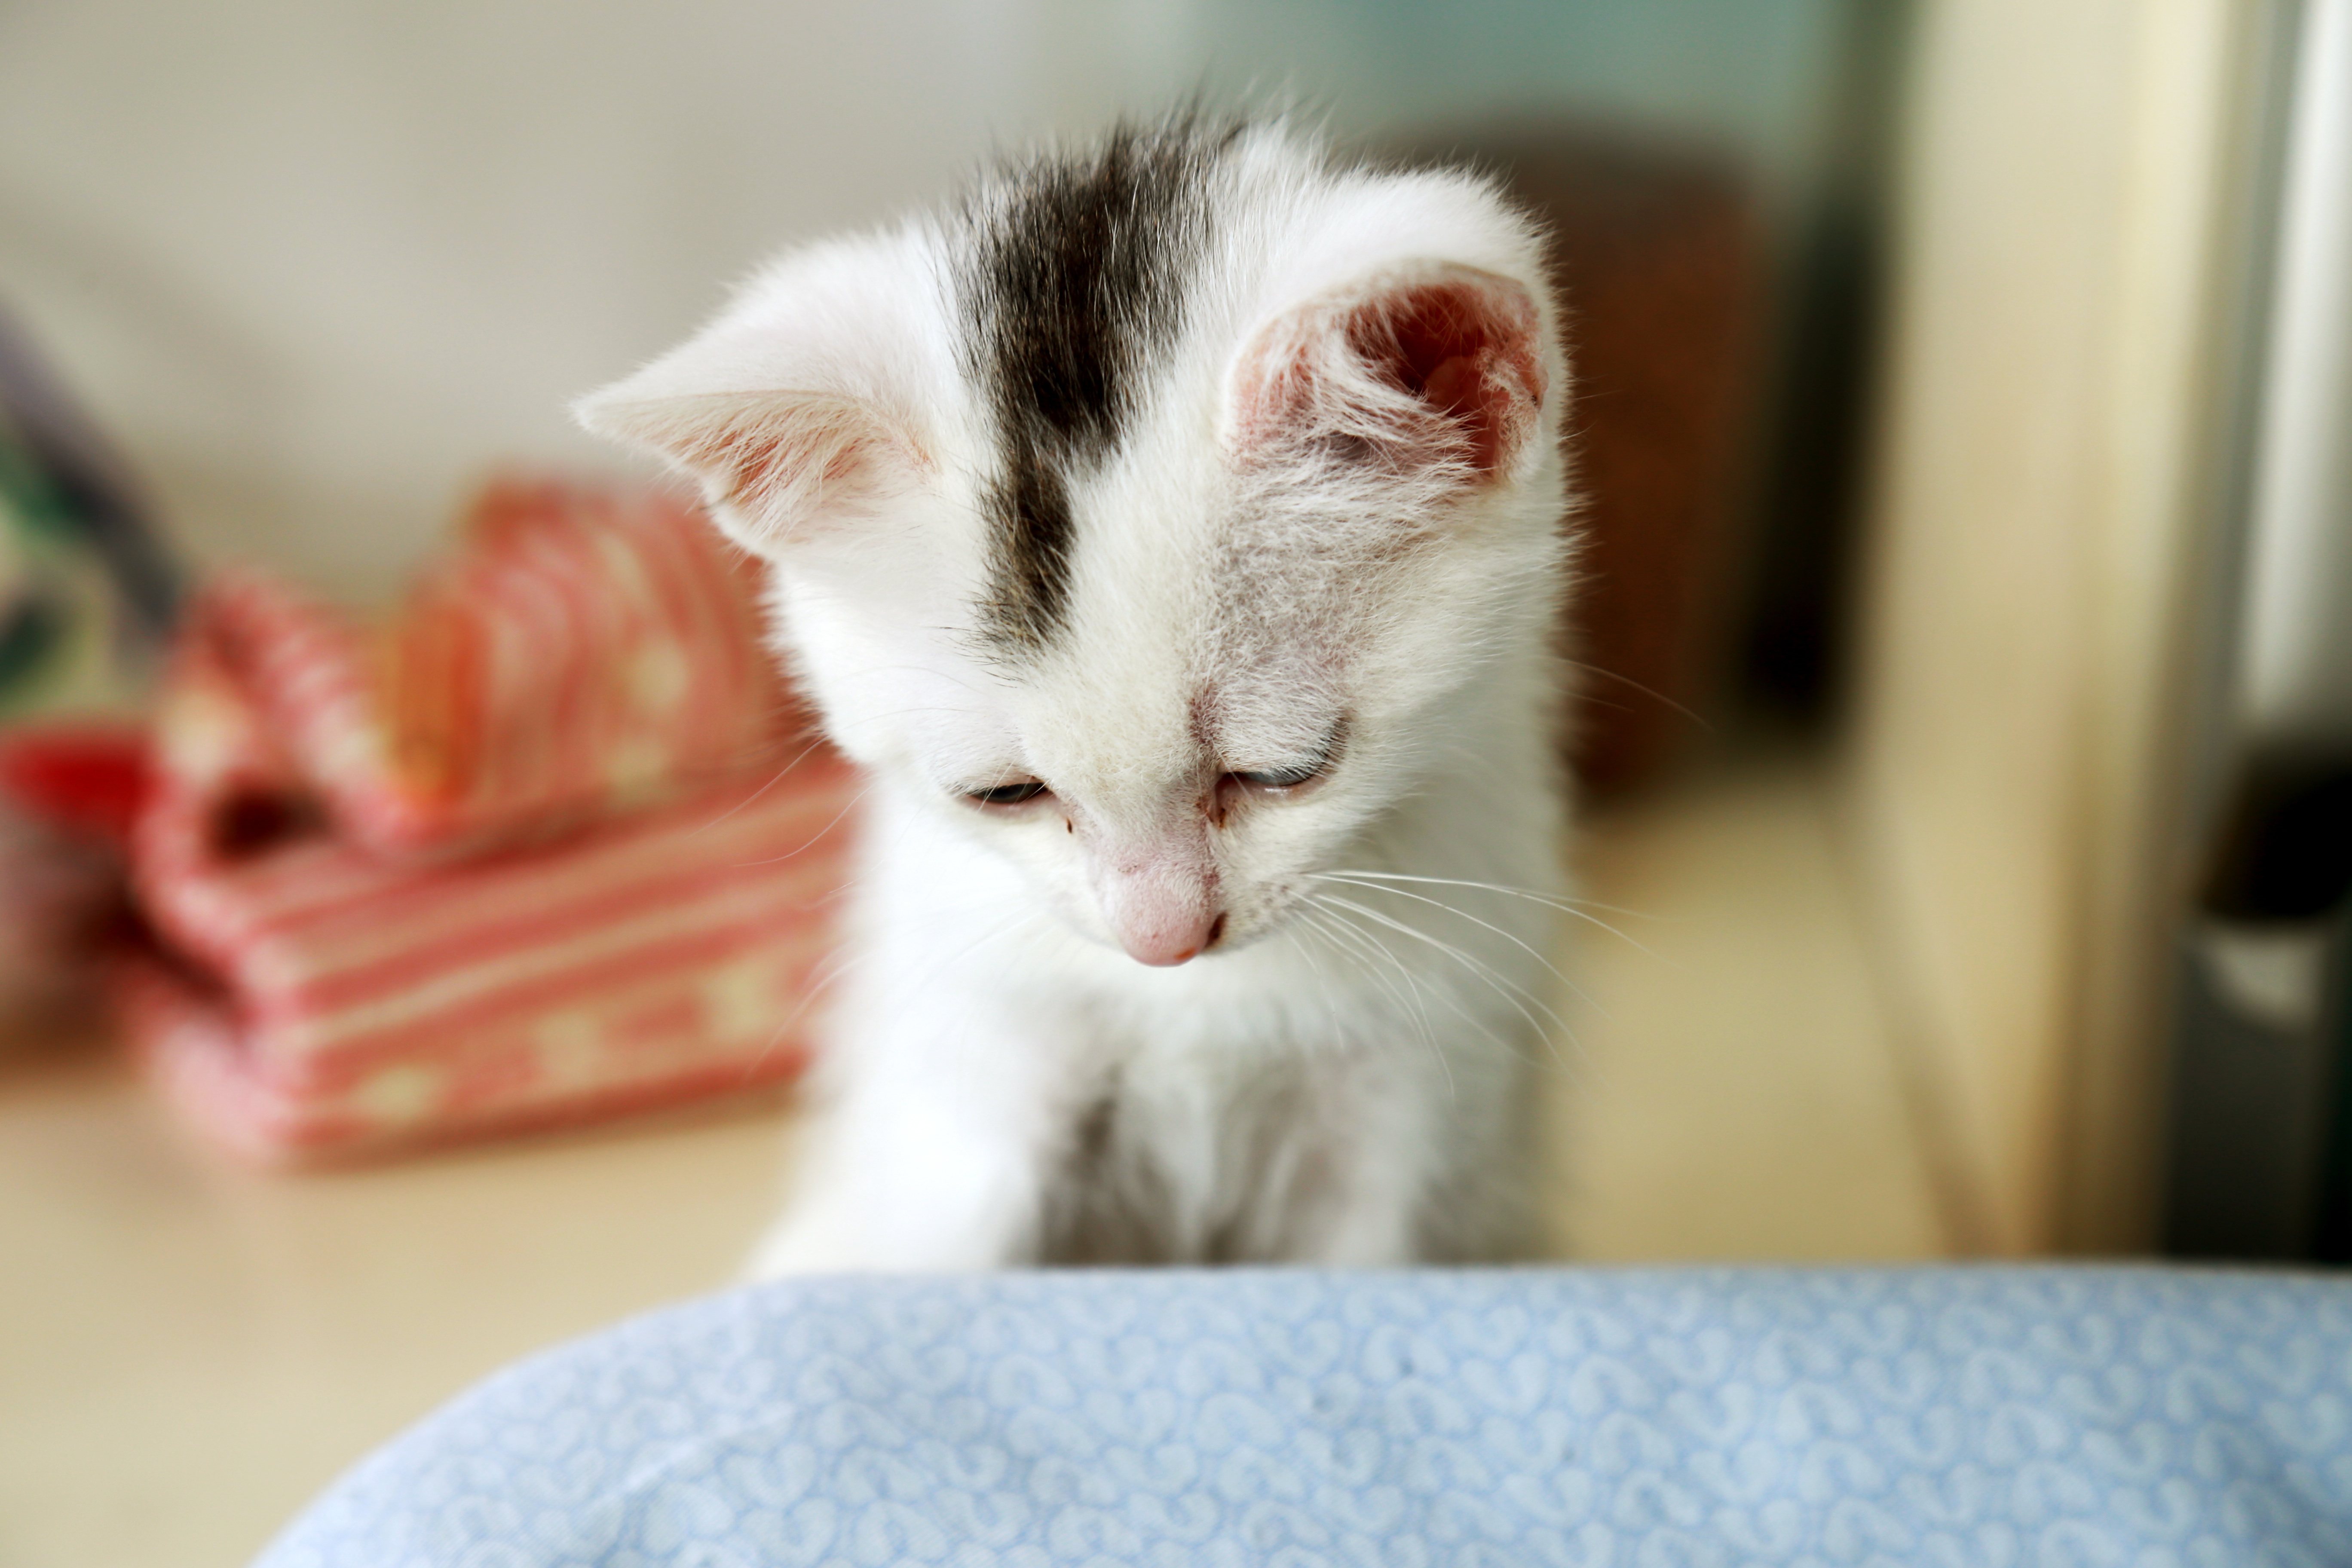
kitten, cat, mammal, nose, whiskers, skin, vertebrate, small to medium sized cats, cat like mammal, domestic short haired cat